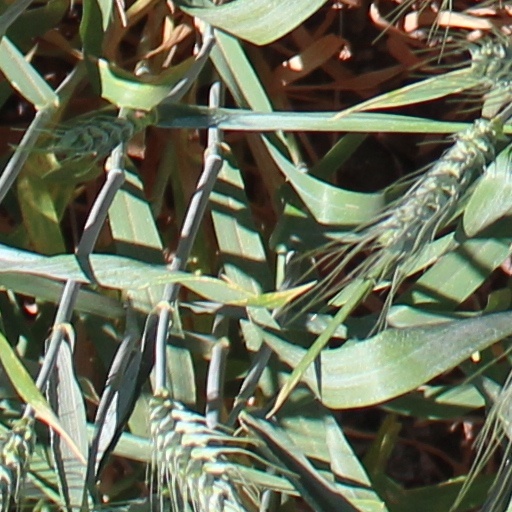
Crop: wheat